Dr. Jekyll and Mr. Hyde (1920 Paramount film)

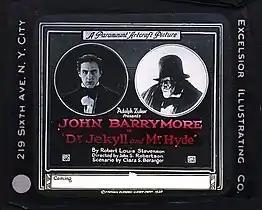
Dr Jekyll and Mr Hyde 1920; coming attractions lantern slide

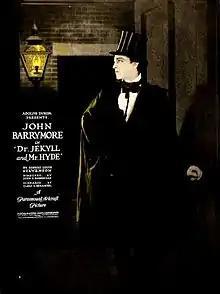
A 1920 lobby poster depicting the dashing and “good” Dr. Henry Jekyll

In 1920, film critics in the trade media and in fan-based publications generally gave high marks to "Dr. Jekyll and Mr. Hyde" and, not surprisingly, focused chiefly on John Barrymore. The popular trade paper "Variety" described the production as a "fine and dignified presentation" with an "excellent" performance by Barrymore despite what the paper viewed as the absurd nature of the plot: